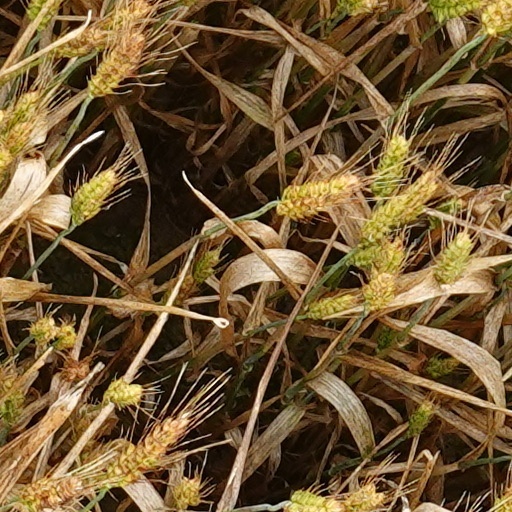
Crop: wheat